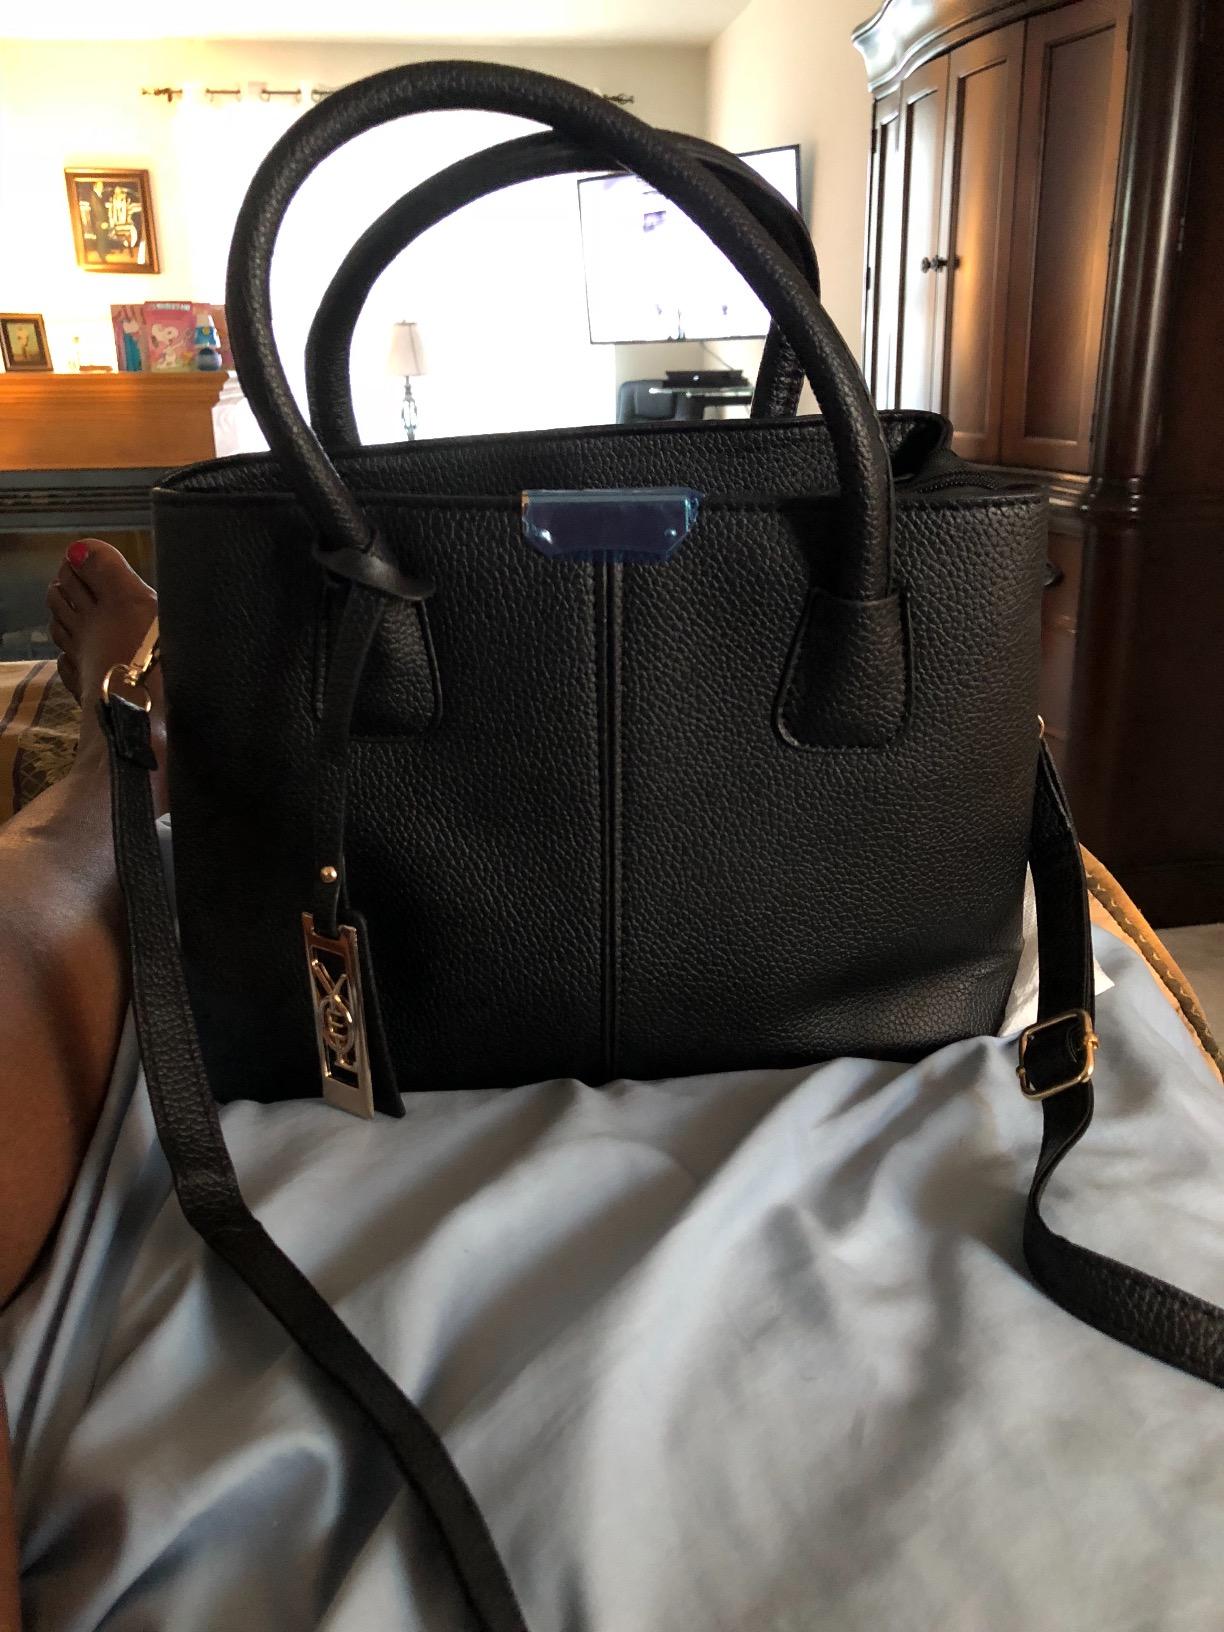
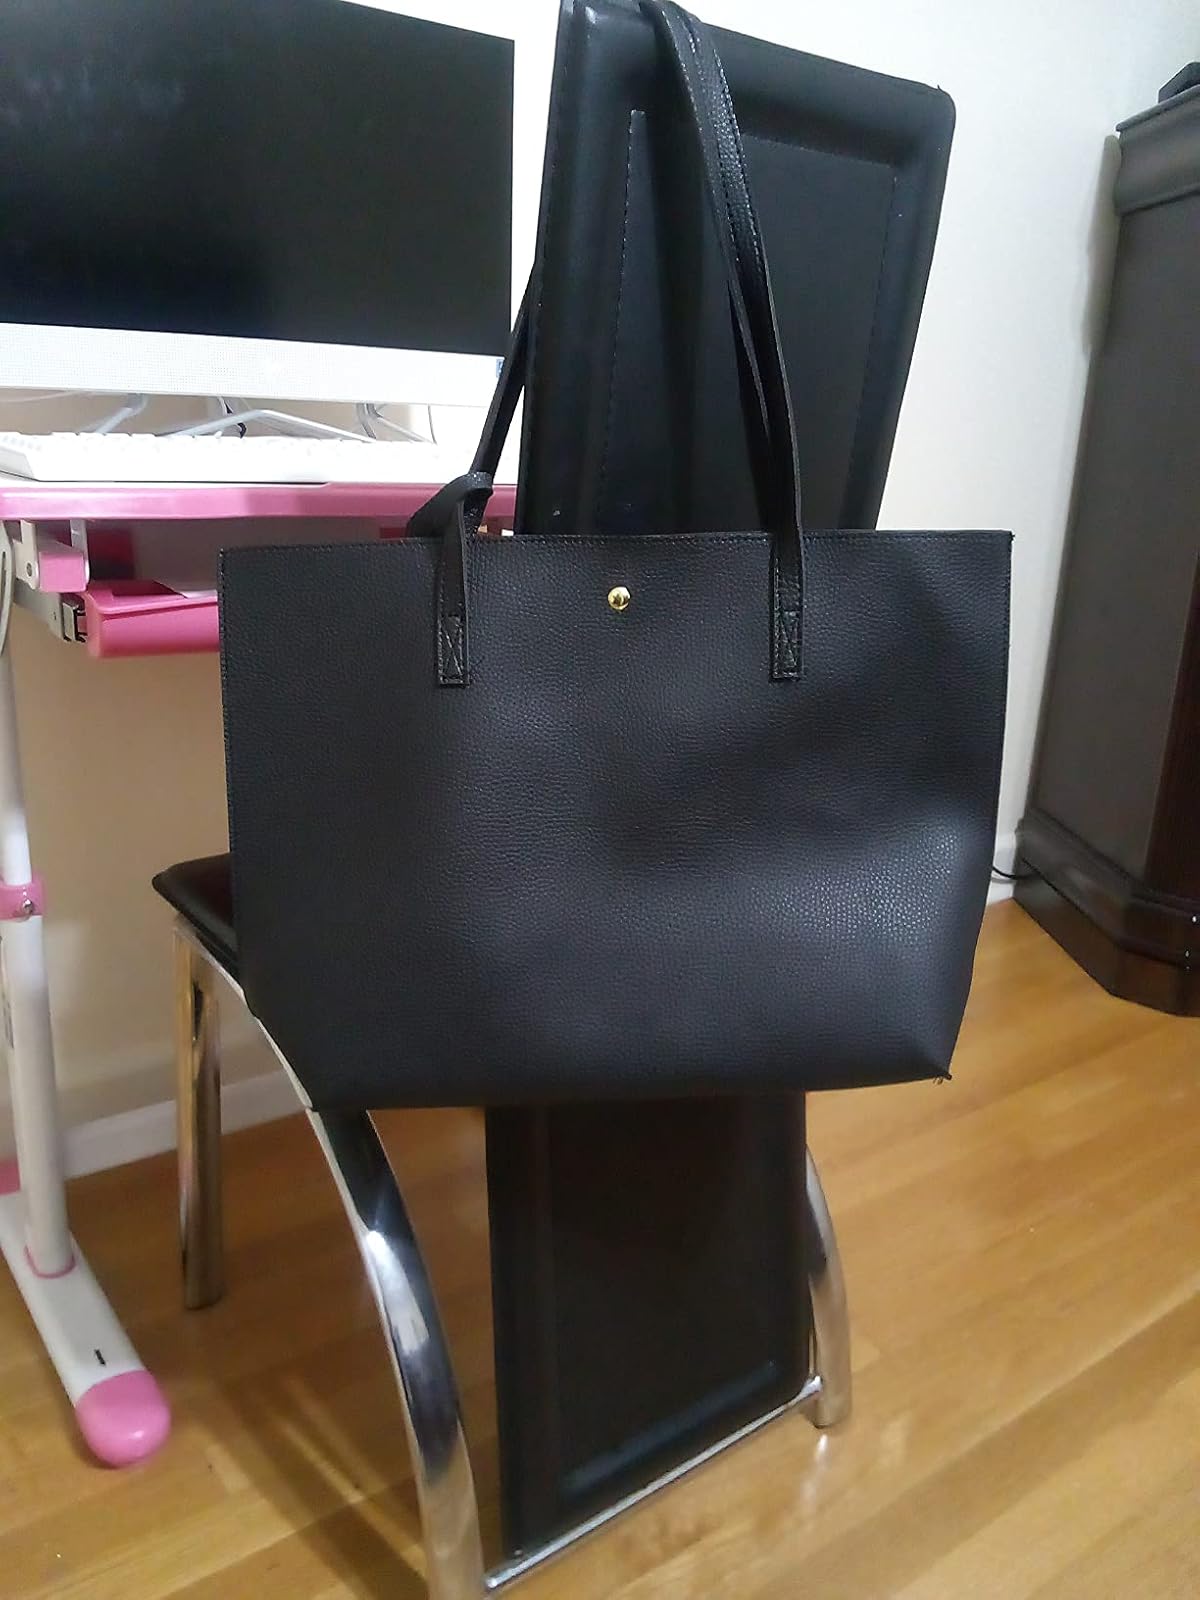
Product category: accessories_handbag
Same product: no